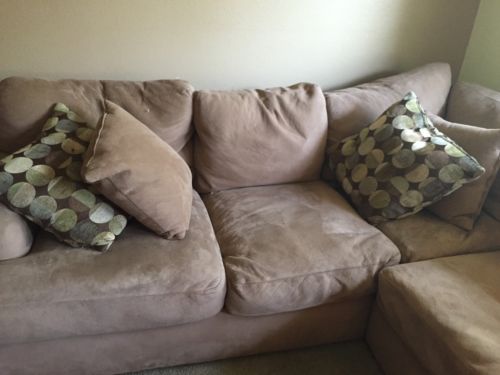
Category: sofa